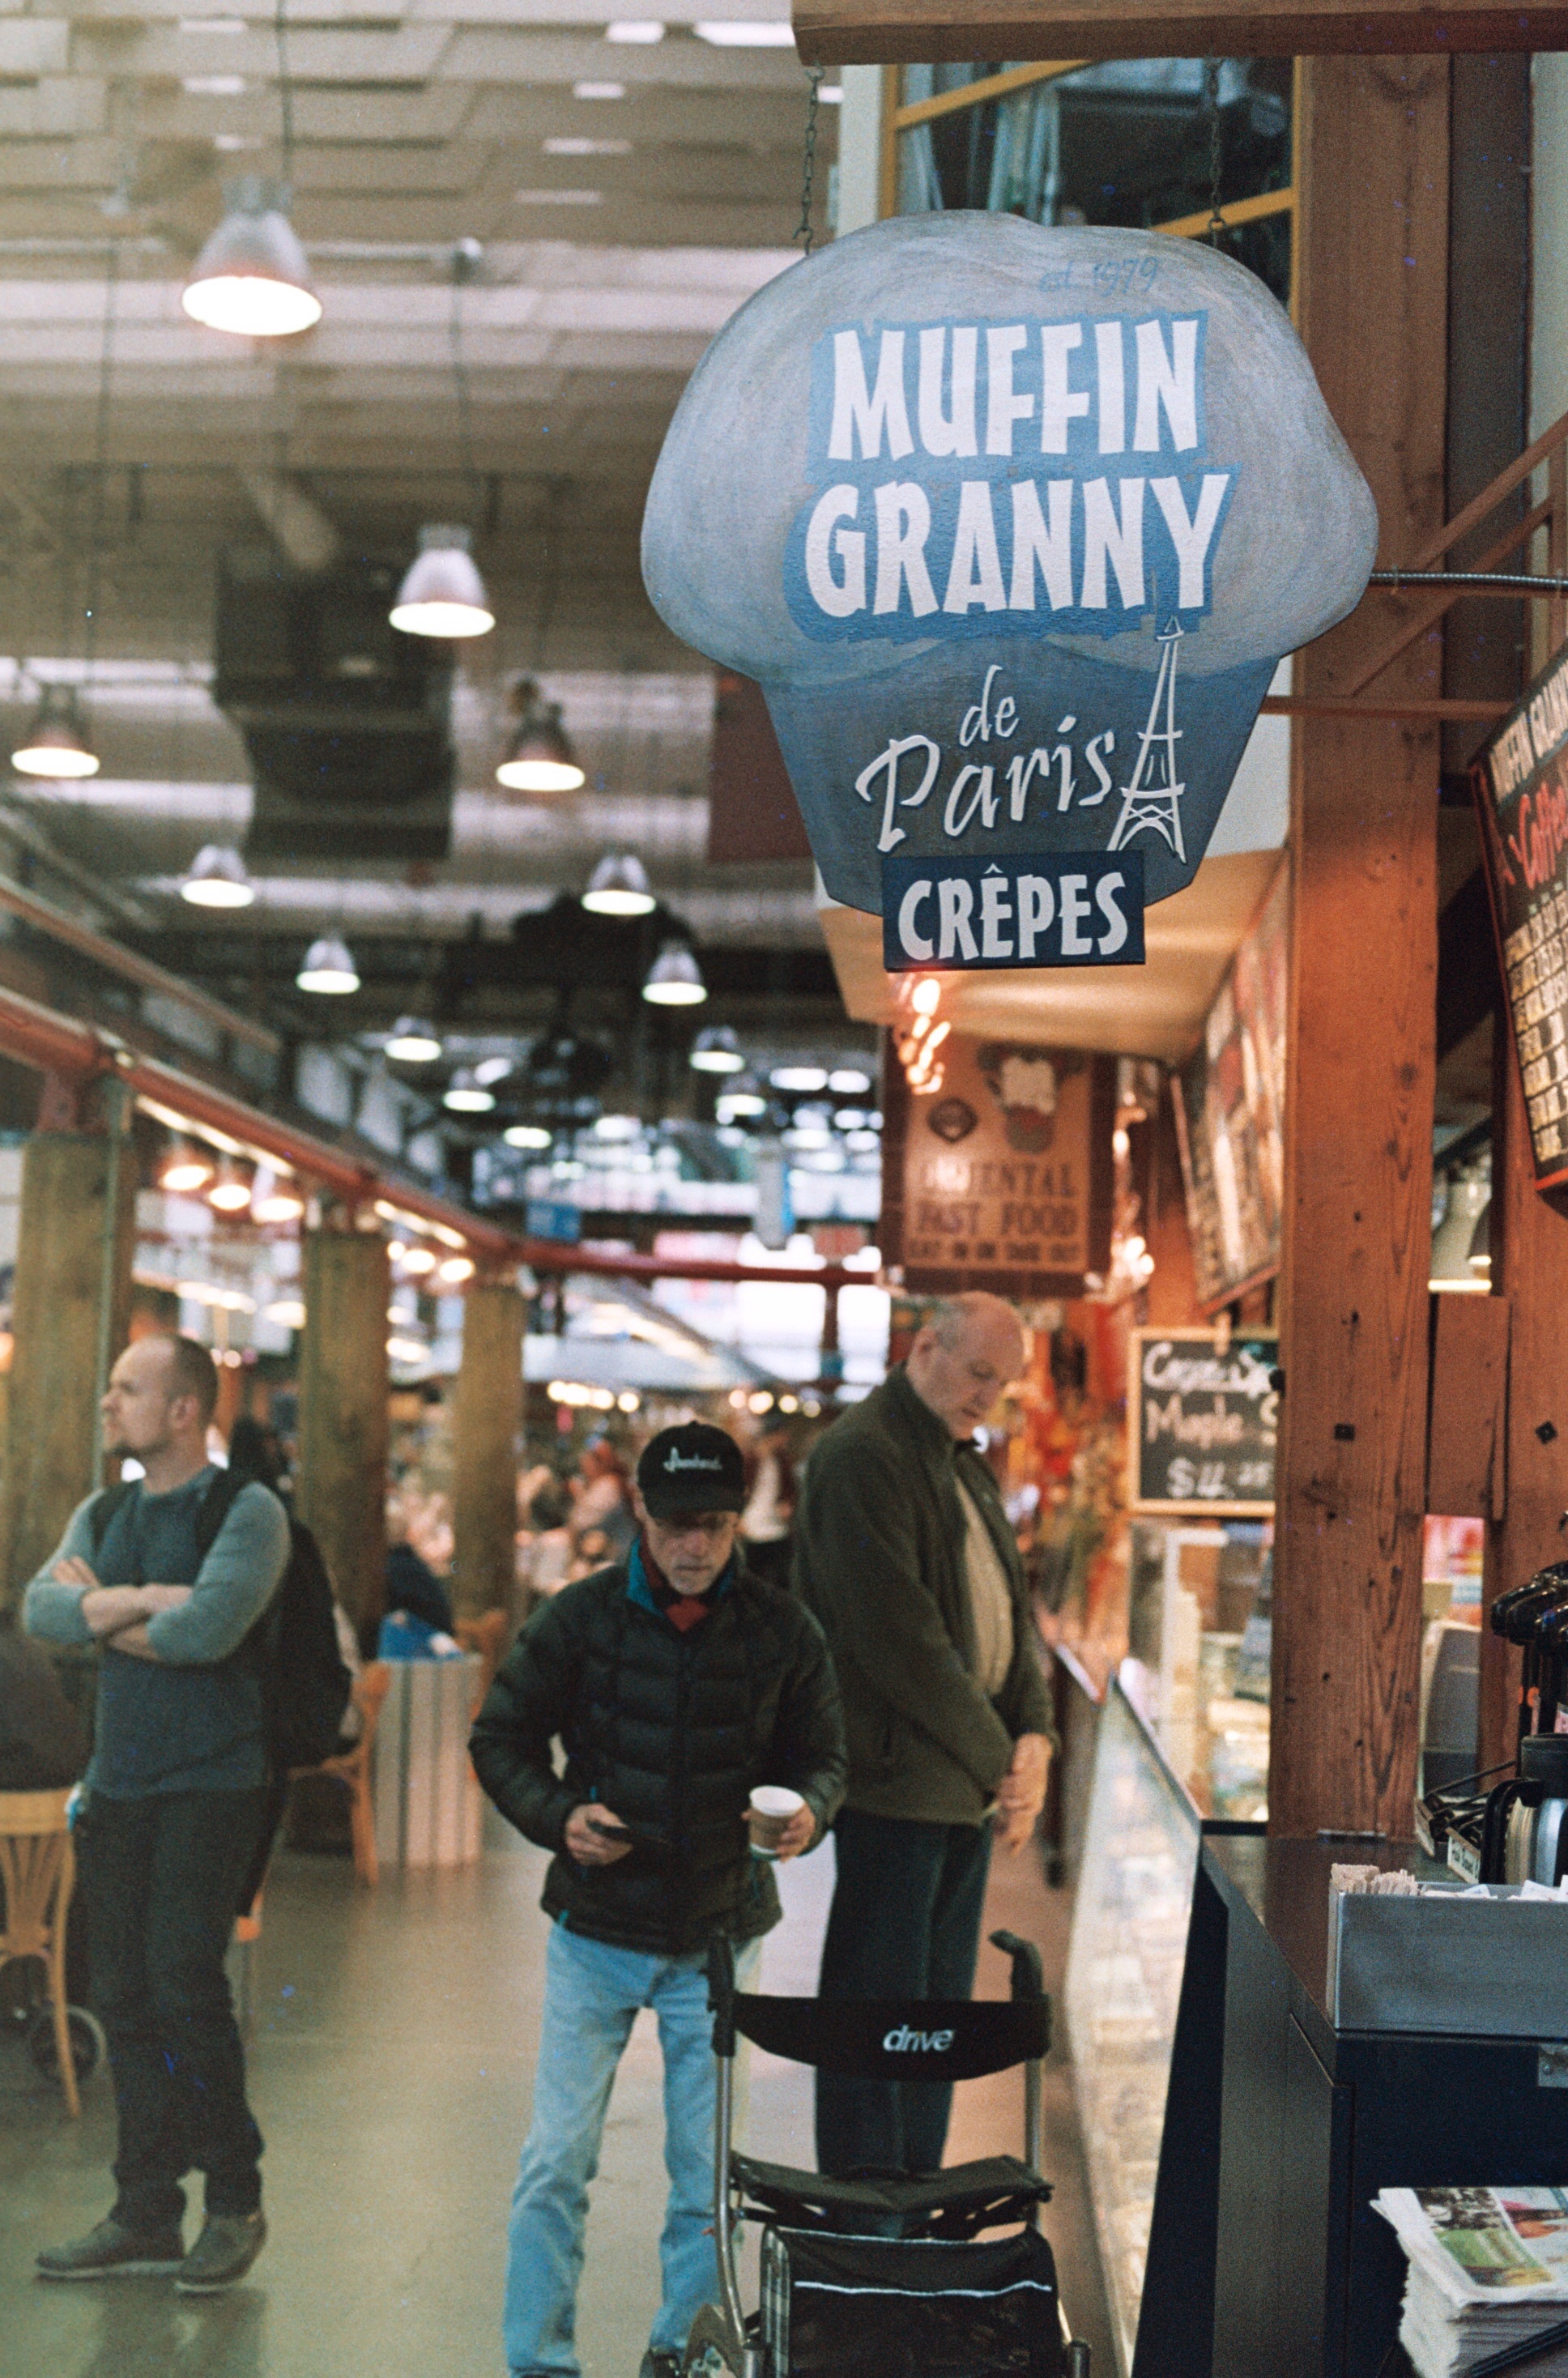
sweet, film, canon, market, bakery, indoors, 50mm, ae1, canada, granvilleisland, lomography, highiso, analogue, vancouverbc, lomography800, fd50mmf14, muffins